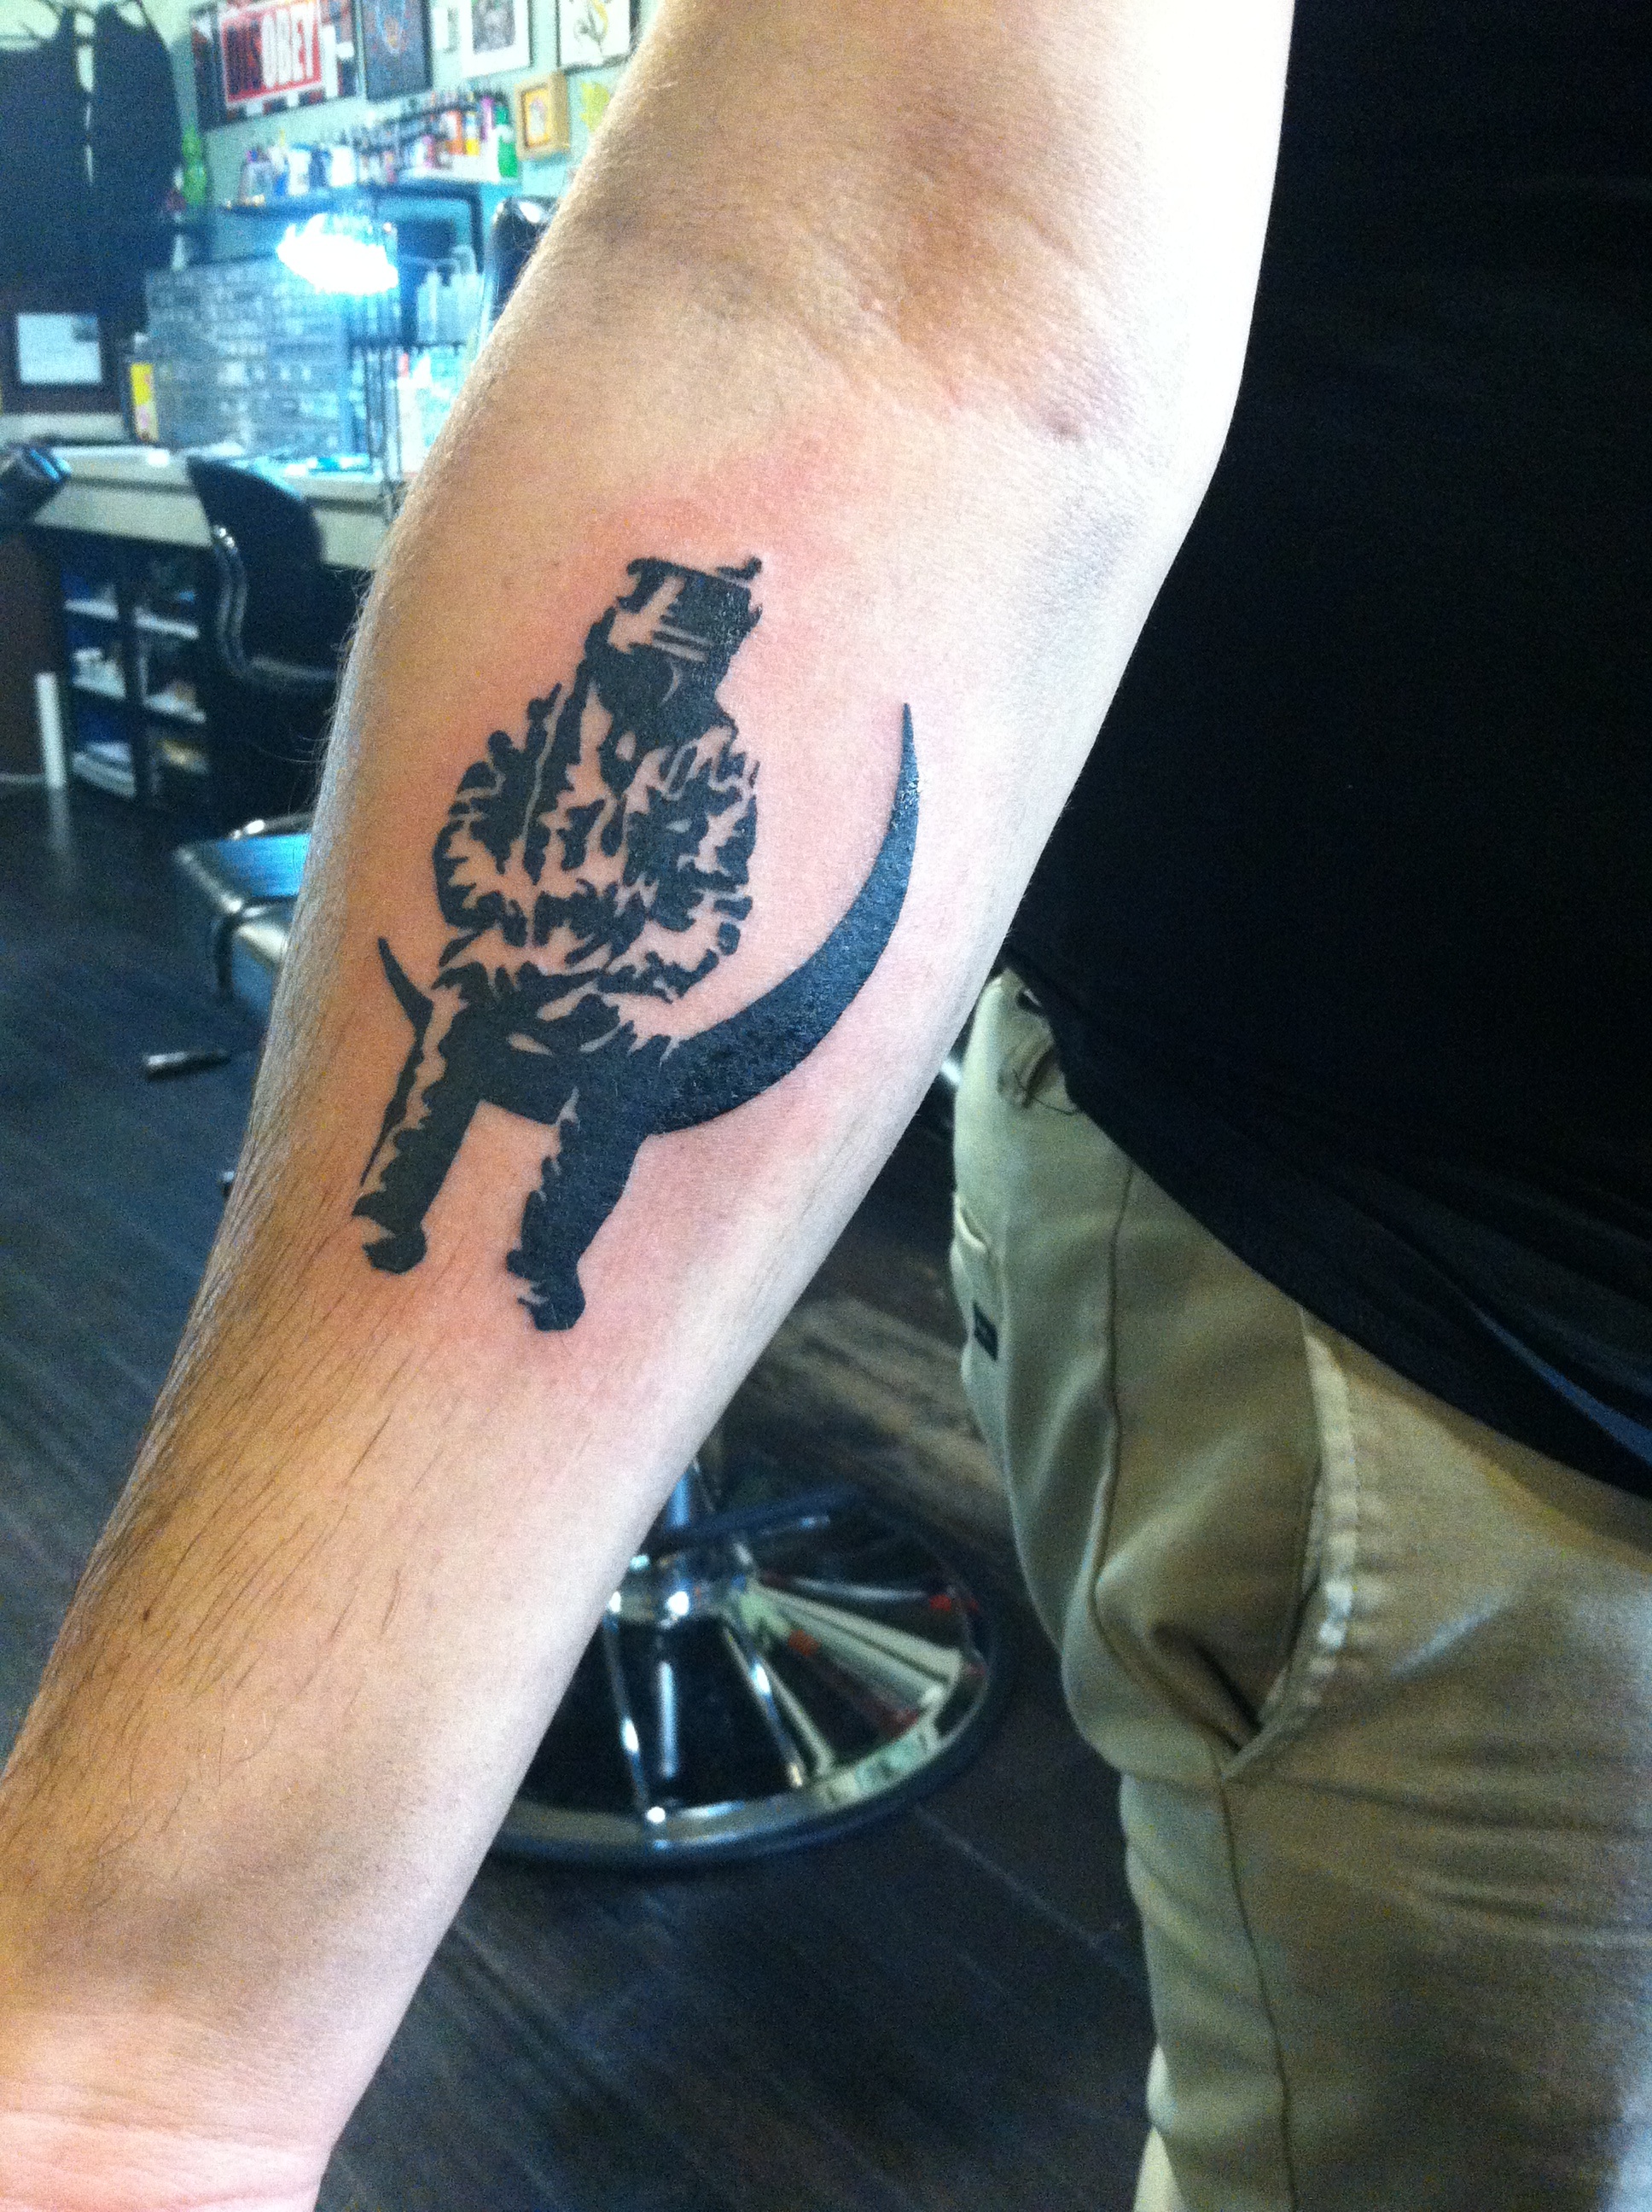
hand, male, leg, finger, tattoo, artistic, arm, human body, art, design, decorative, body, tattooed, sense, forearm